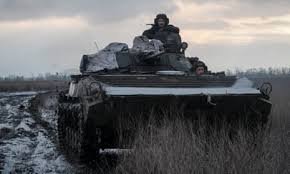
Label: BMP